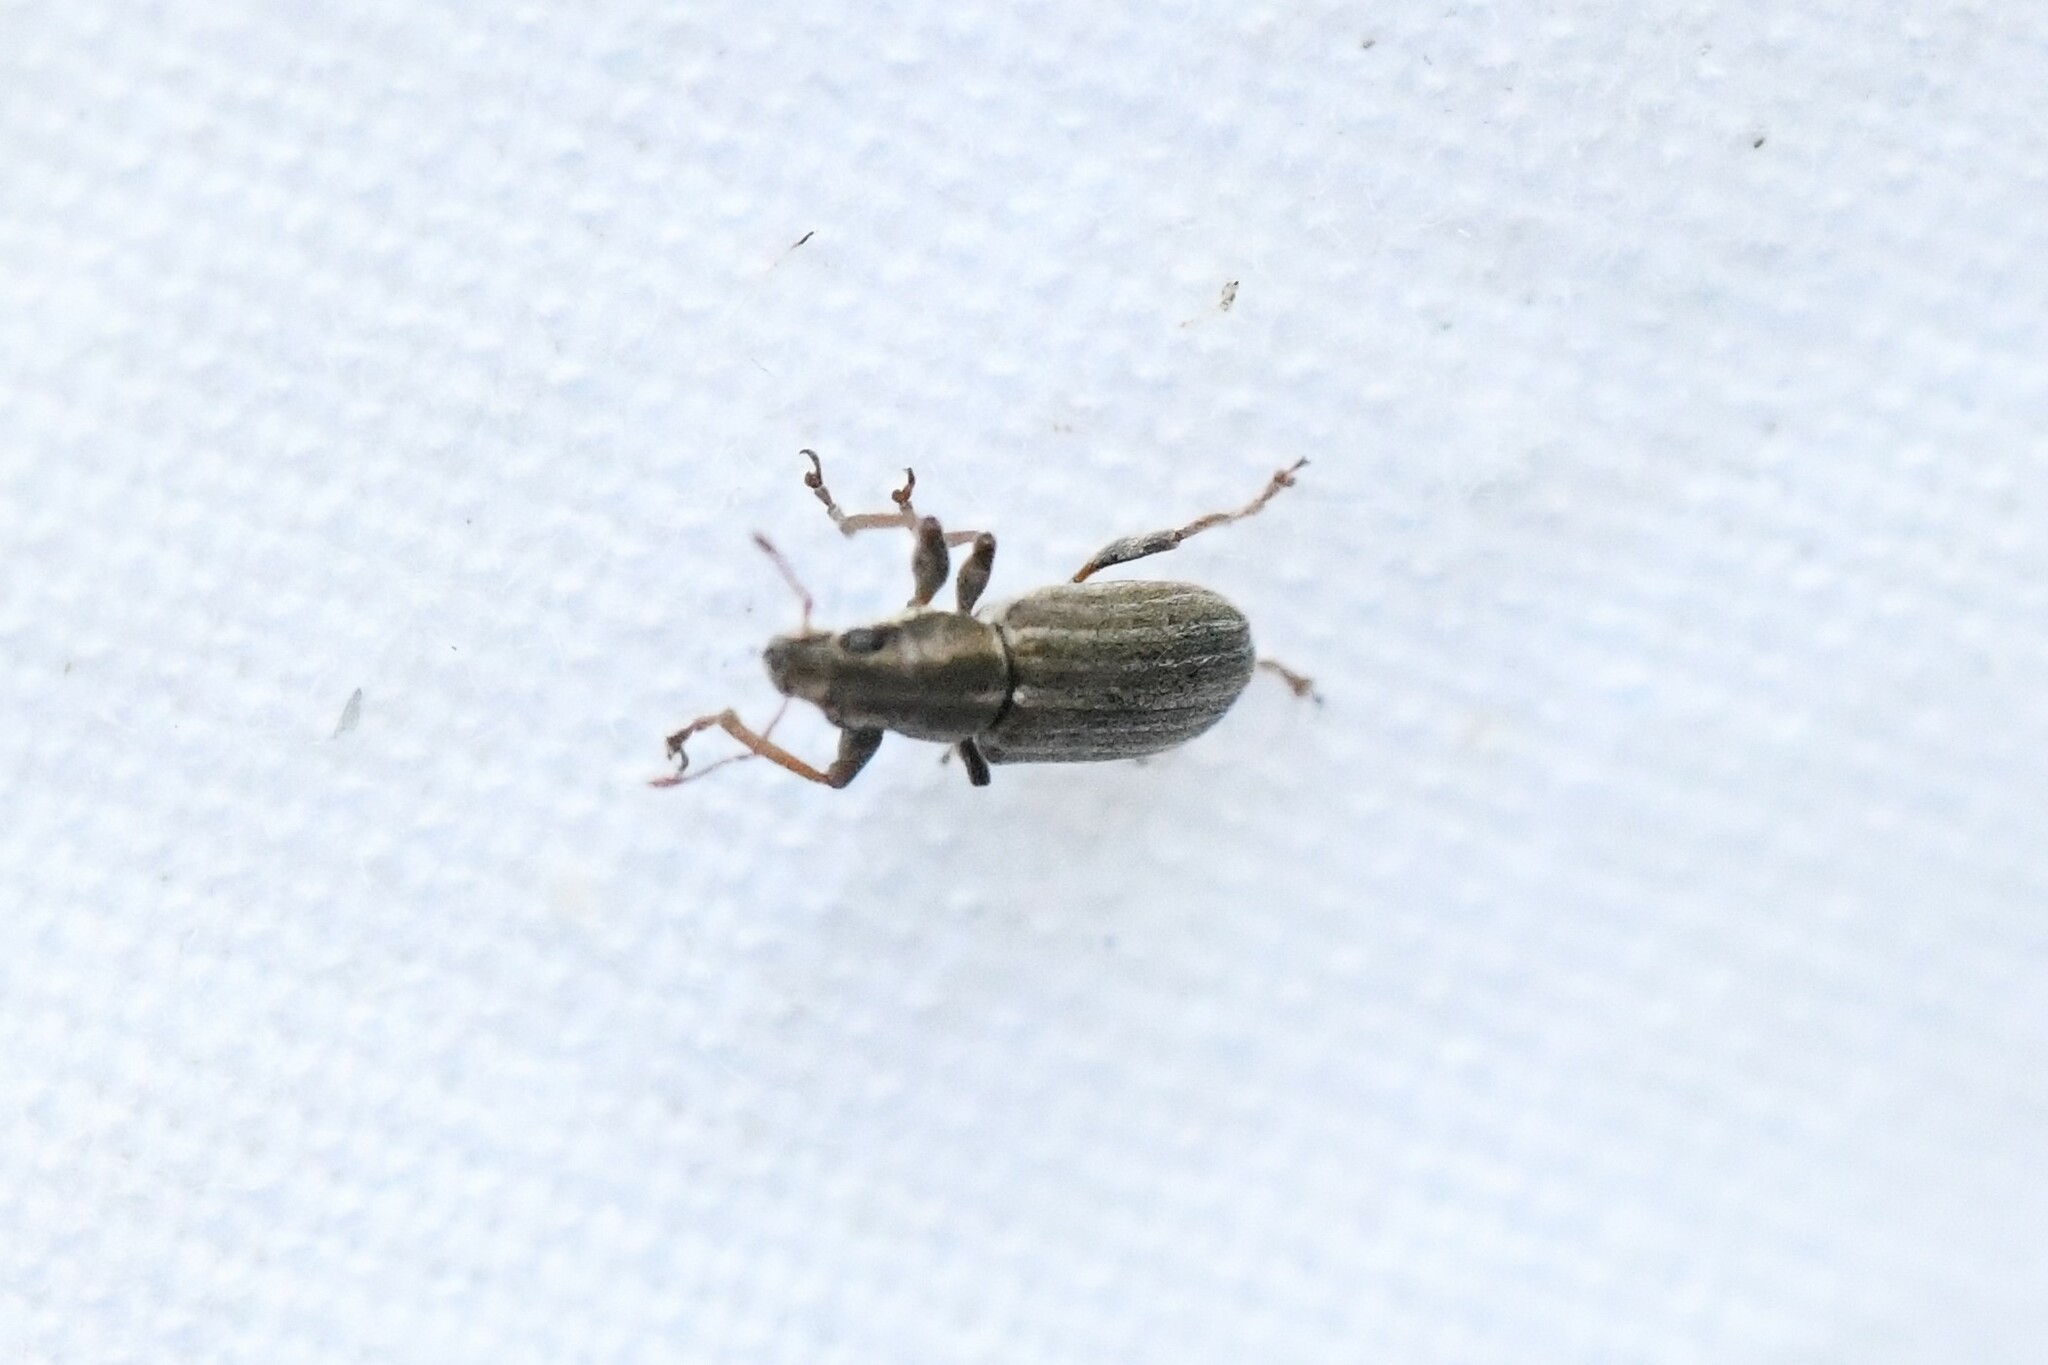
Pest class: pea_leaf_weevil